Robert Benjamin Lewis

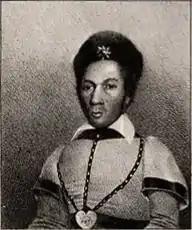
Portrait by Benjamin F. Nutting published by Pendleton's Lithography circa 1830

Robert Benjamin Lewis (1802 - February 1858) was an African and Native American author, best known for writing "Light and Truth." He also was an entrepreneur, successfully marketing hair oil and other commodities, and also held three United States patents.